Mobico Group

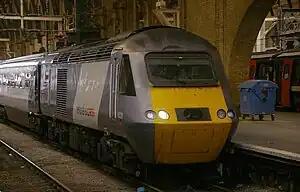
National Express East Coast High Speed Train at London King's Cross in July 2009

By 2009, National Express East Coast had come under increasing financial pressure due to various factors, including compounding rises in fuel prices and the poor economic climate of the time, commonly known as the Great Recession. In contrast to the company's projected revenue increases during its franchise, NXEC's actual operating income (generated primarily from ticket sales) had decreased by 1 percent during the first half of 2009. According to "Rail", the franchise had quickly garnered a reputation for cost-cutting and a decline in service levels, particularly in terms of the onboard catering. It had also introduced various new charges, such as a £2.50 per journey leg for seat reservations.